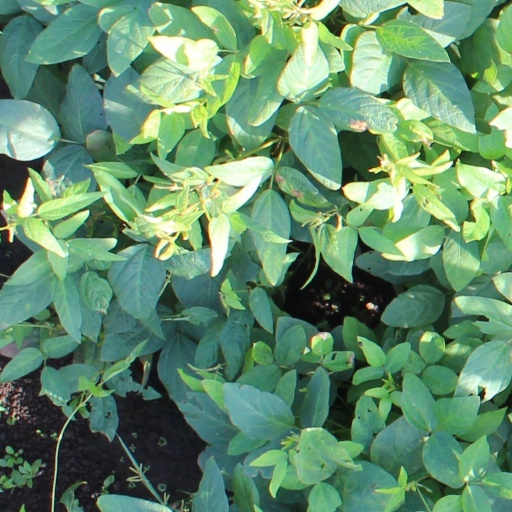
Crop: soybean